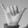
ASL letter: Y